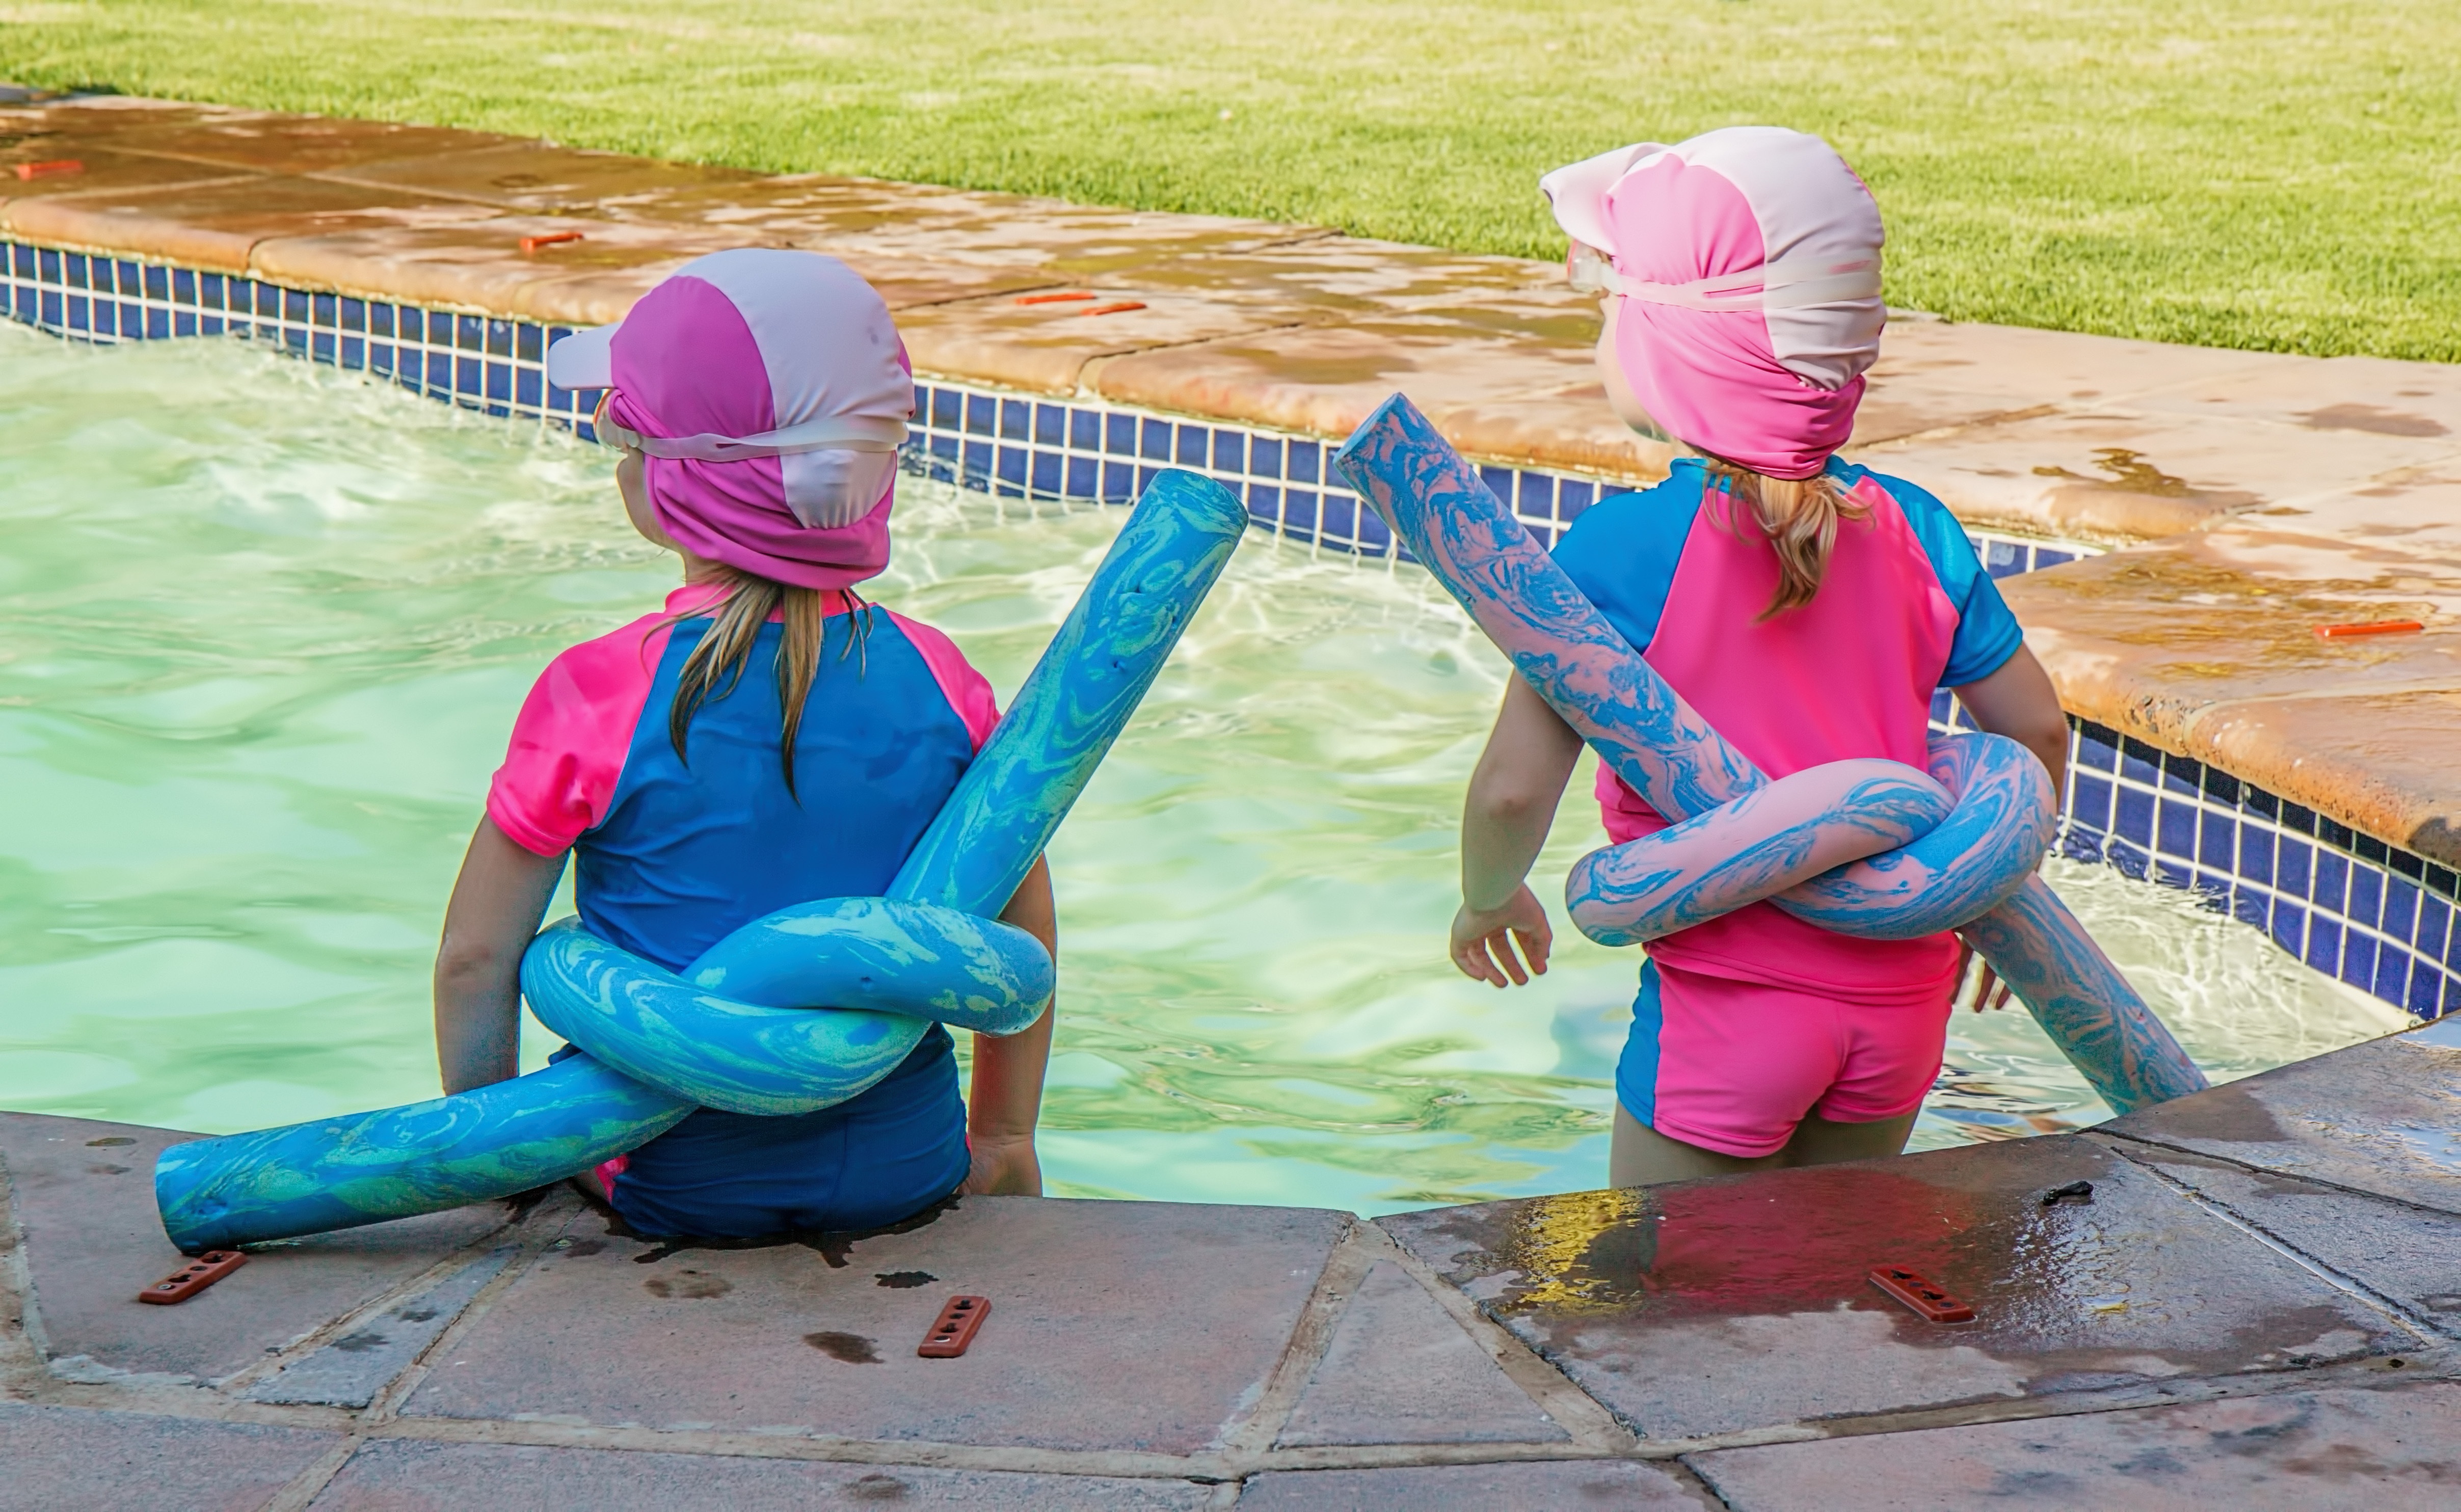
water, girl, sun, play, kid, summer, pool, child, playing, leisure, swimming, children, fun, happy